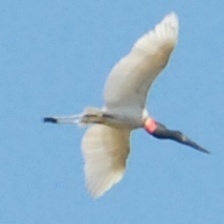
Species: JABIRU
Scientific name: JABIRU MYCTERIA
ImageNet parent category: white_stork